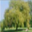
Label: willow_tree